Llangattock-Vibon-Avel

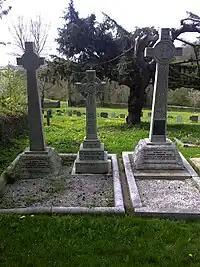
Graves of the Rolls family in St Cadoc's churchyard

Llangattock-Vibon-Avel is a rural parish and former community, now in the communities of Whitecastle and Skenfrith in Monmouthshire, south-east Wales, in the United Kingdom. It is located west of Monmouth and some east of Abergavenny, just off the B4233 old road between the two.